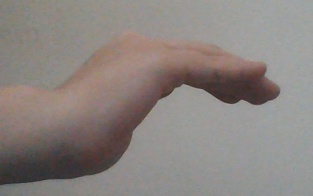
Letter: haa